Maalai Pozhudhin Mayakathilaey

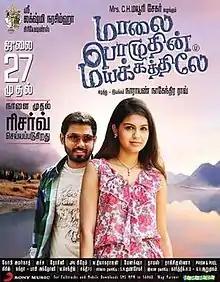
Theatrical release poster

Maalai Pozhudhin Mayakathilaey is a 2012 Indian Tamil-language romance film written and directed by Narayan Nagendra Rao. It stars Aari Arujunan and Shubha Phutela, with Subbu Panchu, R. S. Shivaji, and Balaji Venugopal in other pivotal roles. The soundtrack and background score was composed by Achu, while the film was produced by Mayuri Sekar.